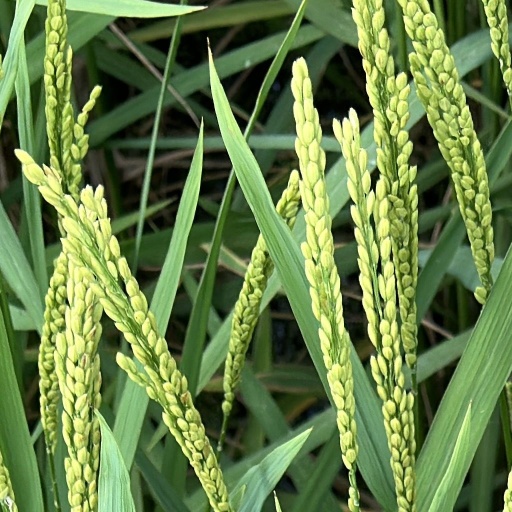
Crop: rice